Jerzy Janowicz

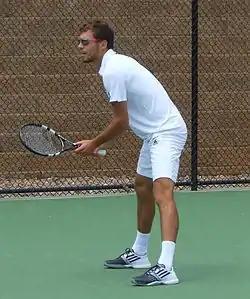
Jerzy at the 2014 Winston-Salem Open

Janowicz was to partner Agnieszka Radwańska in the Hopman Cup, the annual international mixed-team tournament in Perth, Western Australia, but was unable to do so due to a foot injury. He was replaced in the draw by Davis Cup teammate Grzegorz Panfil. Janowicz started his season at Sydney International, where he was seeded second, but lost his first match in the second round to Alexandr Dolgopolov. At the Australian Open, he beat Jordan Thompson in the first round and Pablo Andújar in the second round, then lost to Florian Mayer in the third round. After the match, Janowicz revealed that he had been playing with a broken bone in his foot, which was diagnosed during the off season.